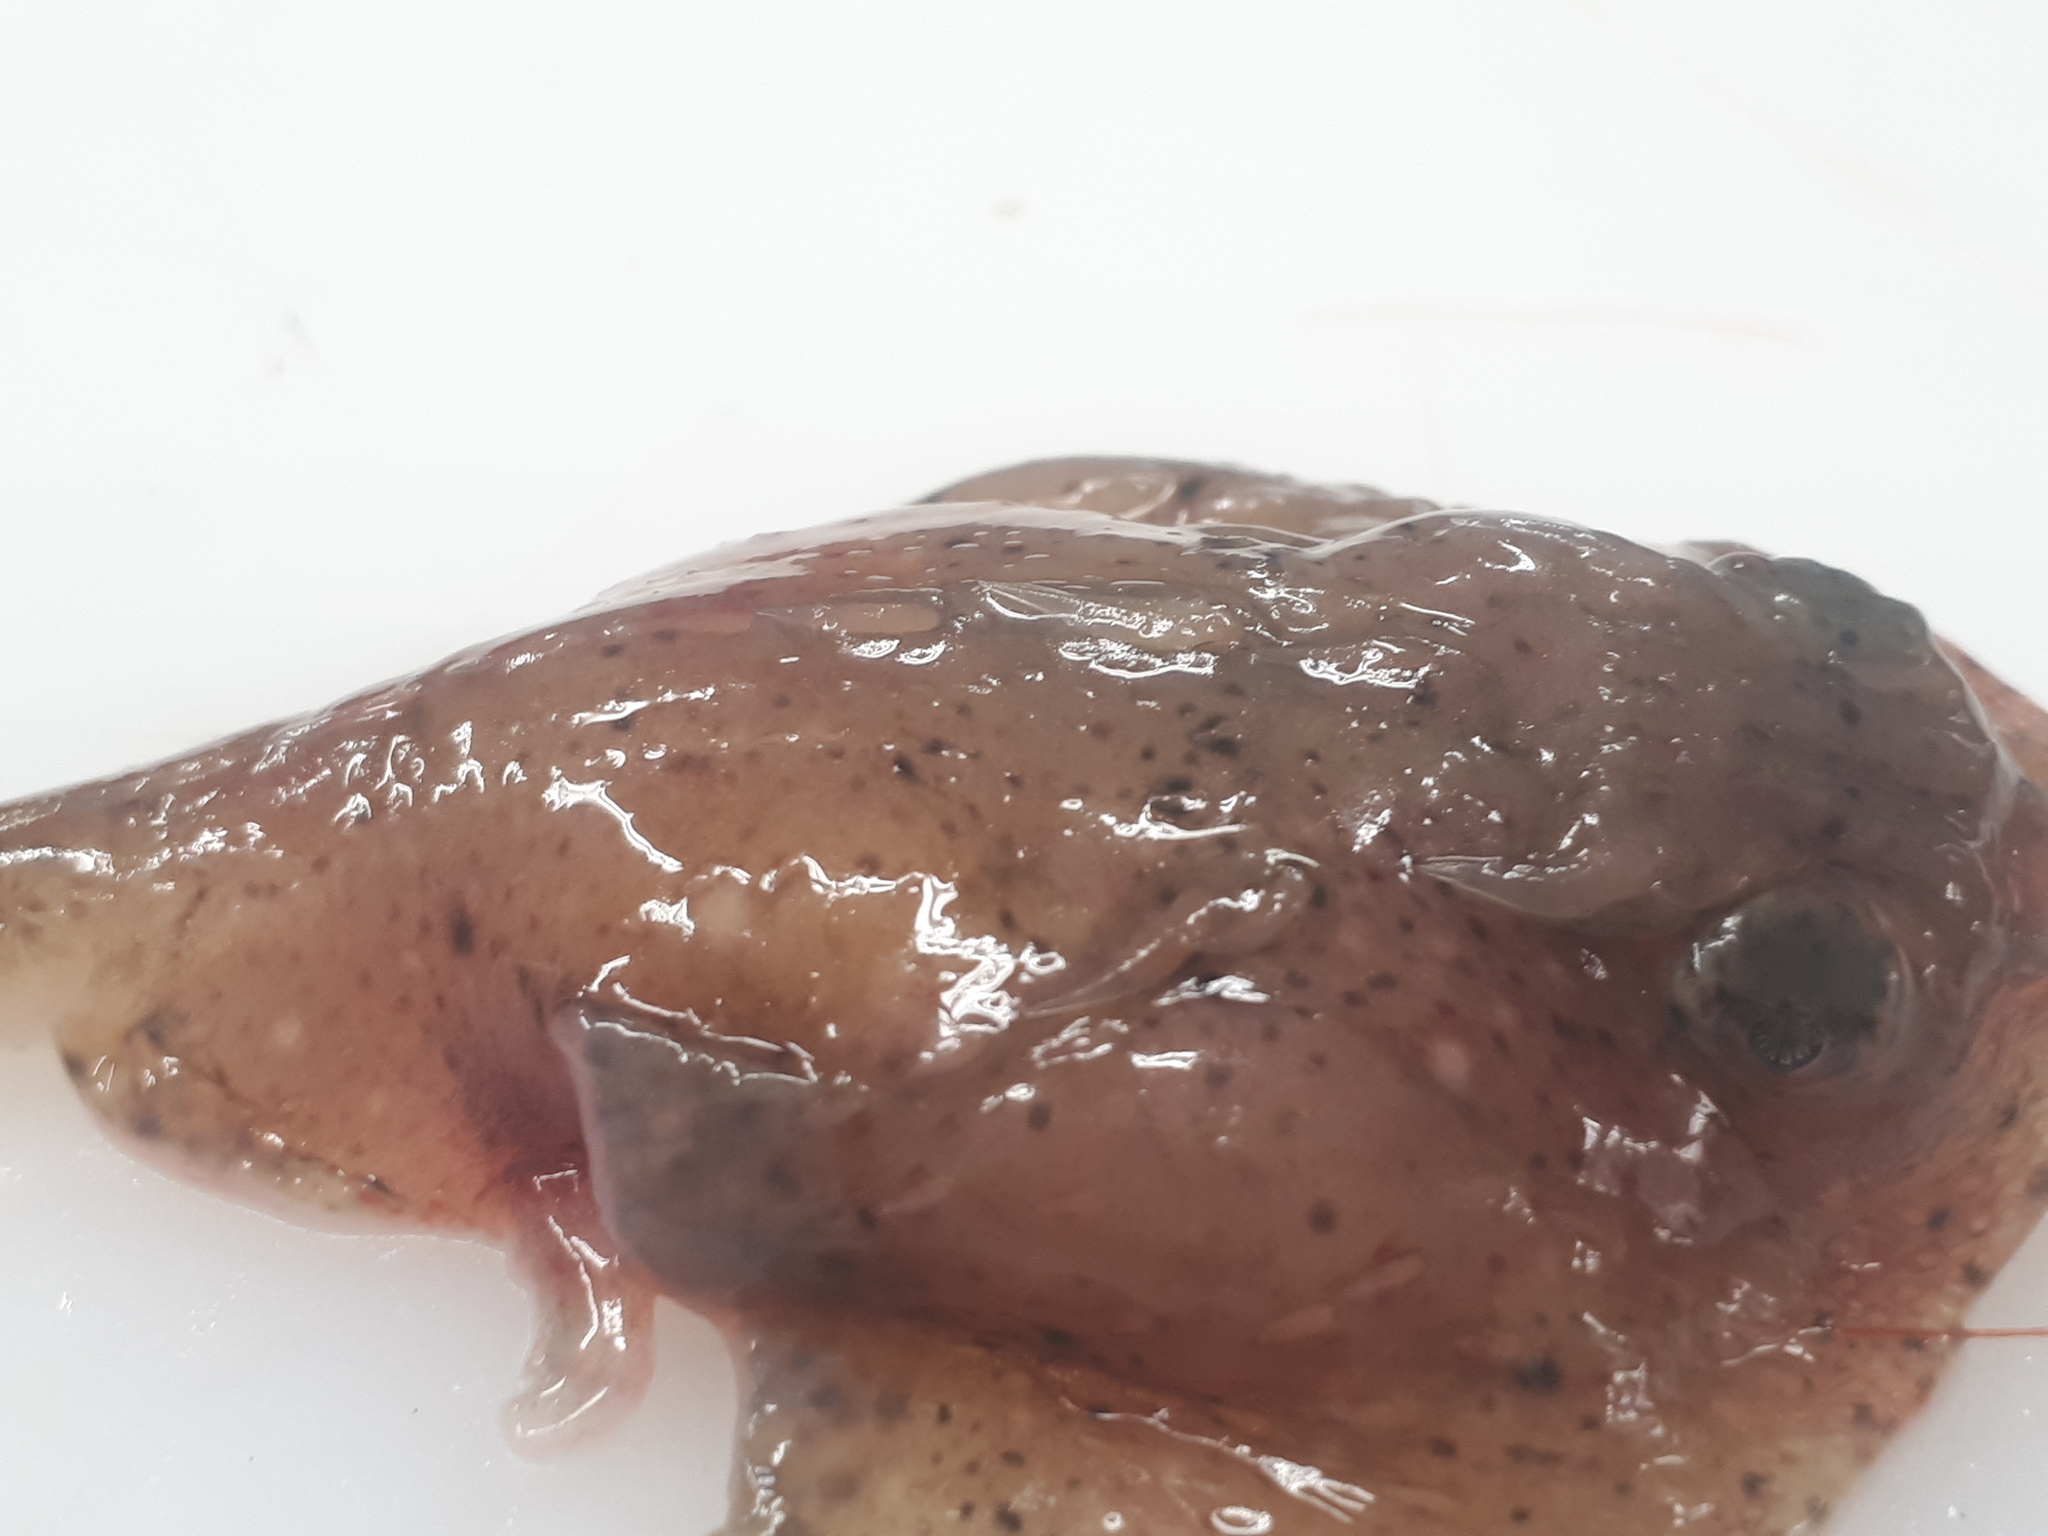
fish (species not among the labelled classes)